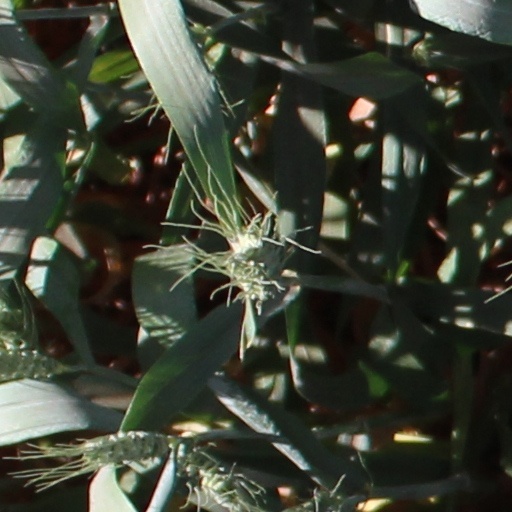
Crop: wheat